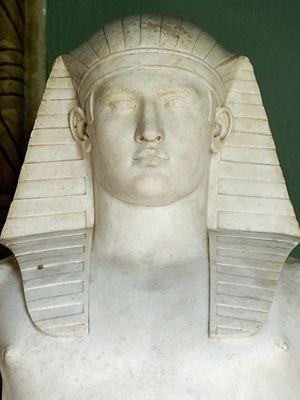
Antinoüs en Osiris. Marbre, œuvre romaine de la seconde moitié du règne d'Hadrien, vers 131-138 ap. J.-C. Provenance